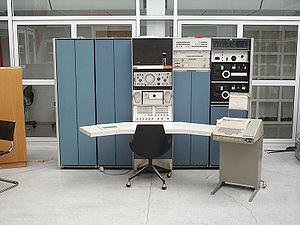
Le terme mini-ordinateur est à l'origine une catégorie d'ordinateurs de milieu de gamme, intermédiaires entre les ordinateurs centraux et les ordinateurs personnels, populaire dans les années 1970. Pendant une période cette catégorie avait un type de matériel et de systèmes d'exploitation spécifique.